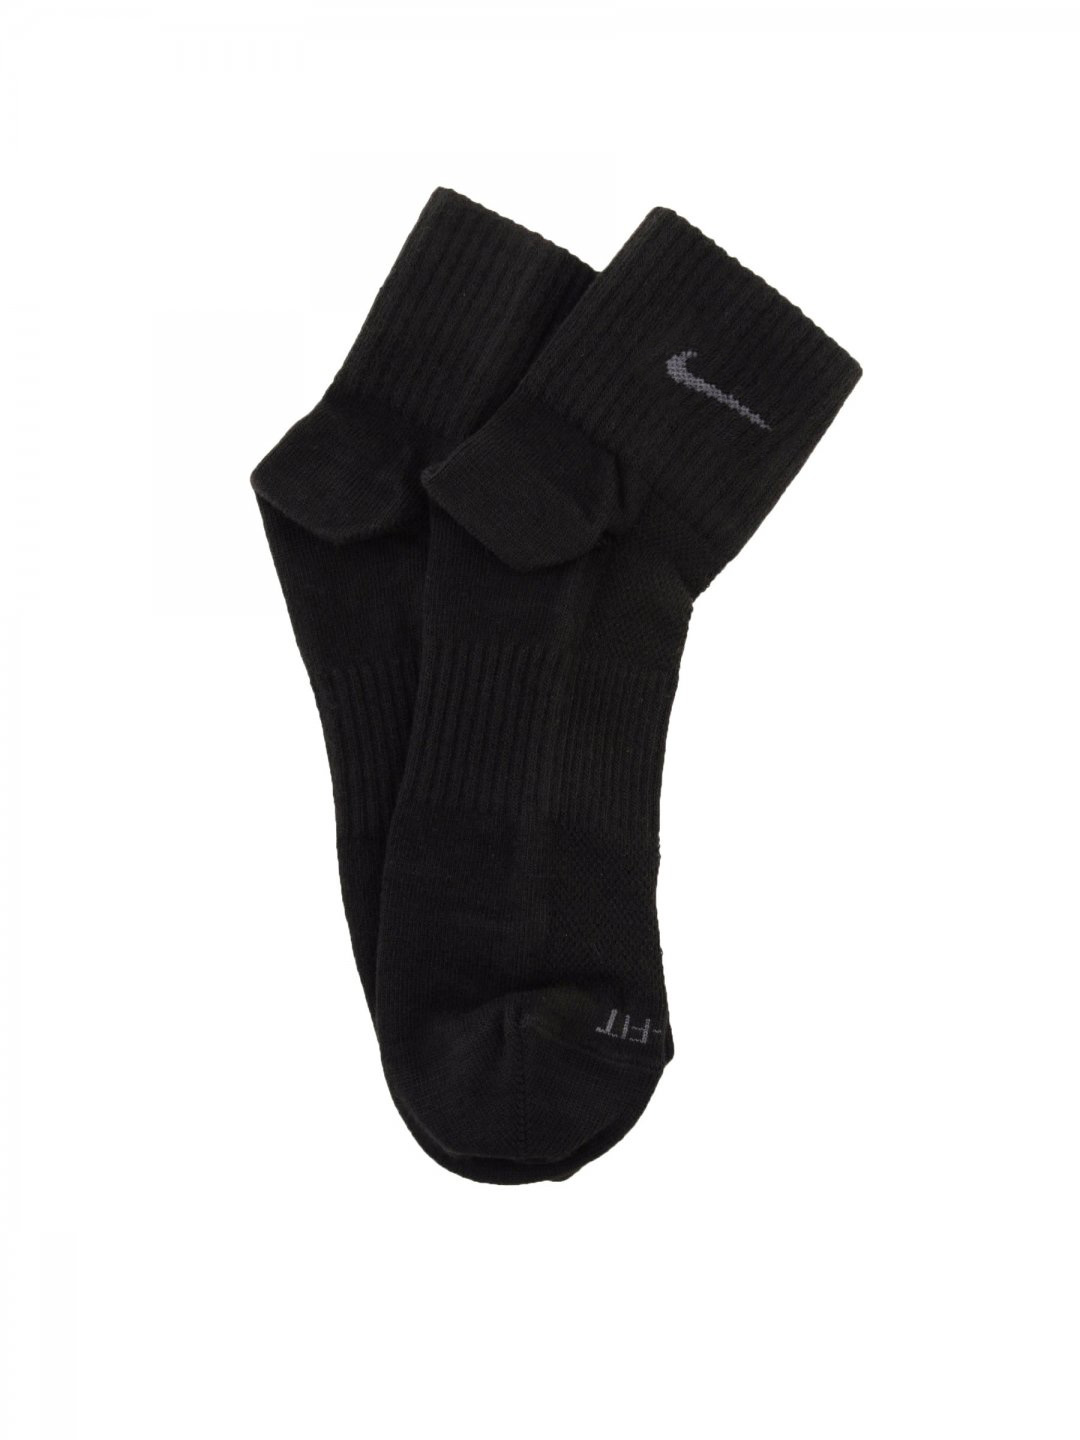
Nike Men Sports Black Socks
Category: Accessories / Socks / Socks
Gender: Men
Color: Black
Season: Summer 2012
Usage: Sports